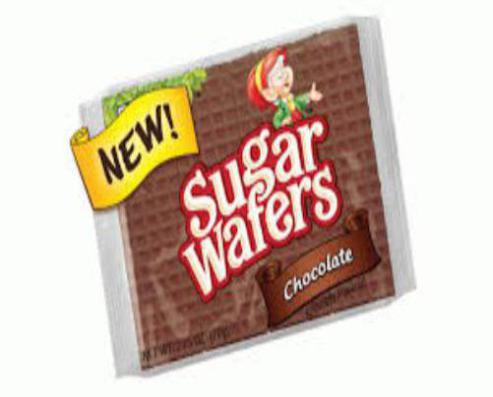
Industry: Food